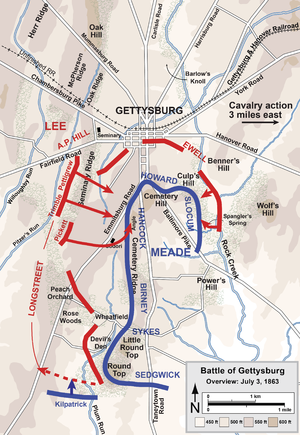
Le théâtre oriental de la guerre de Sécession incluait les États de Virginie, Virginie-Occidentale, Maryland et Pennsylvanie, le district de Columbia, ainsi que les ports et fortifications de la côte de Caroline du Nord. Les opérations militaires qui touchèrent l'intérieur de la Caroline du Nord en 1865 font partie du théâtre occidental, tandis que les autres zones côtières de la façade atlantique font partie du théâtre Bas Littoral.
La campagne de Gettysburg désigne une série de batailles ayant débuté en juin 1863 et se terminant en juillet de la même année, et se déroulant au cœur des États du Nord, le Maryland et la Pennsylvanie, sur le théâtre oriental de la Guerre de Sécession.